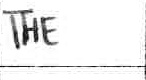
Label: the